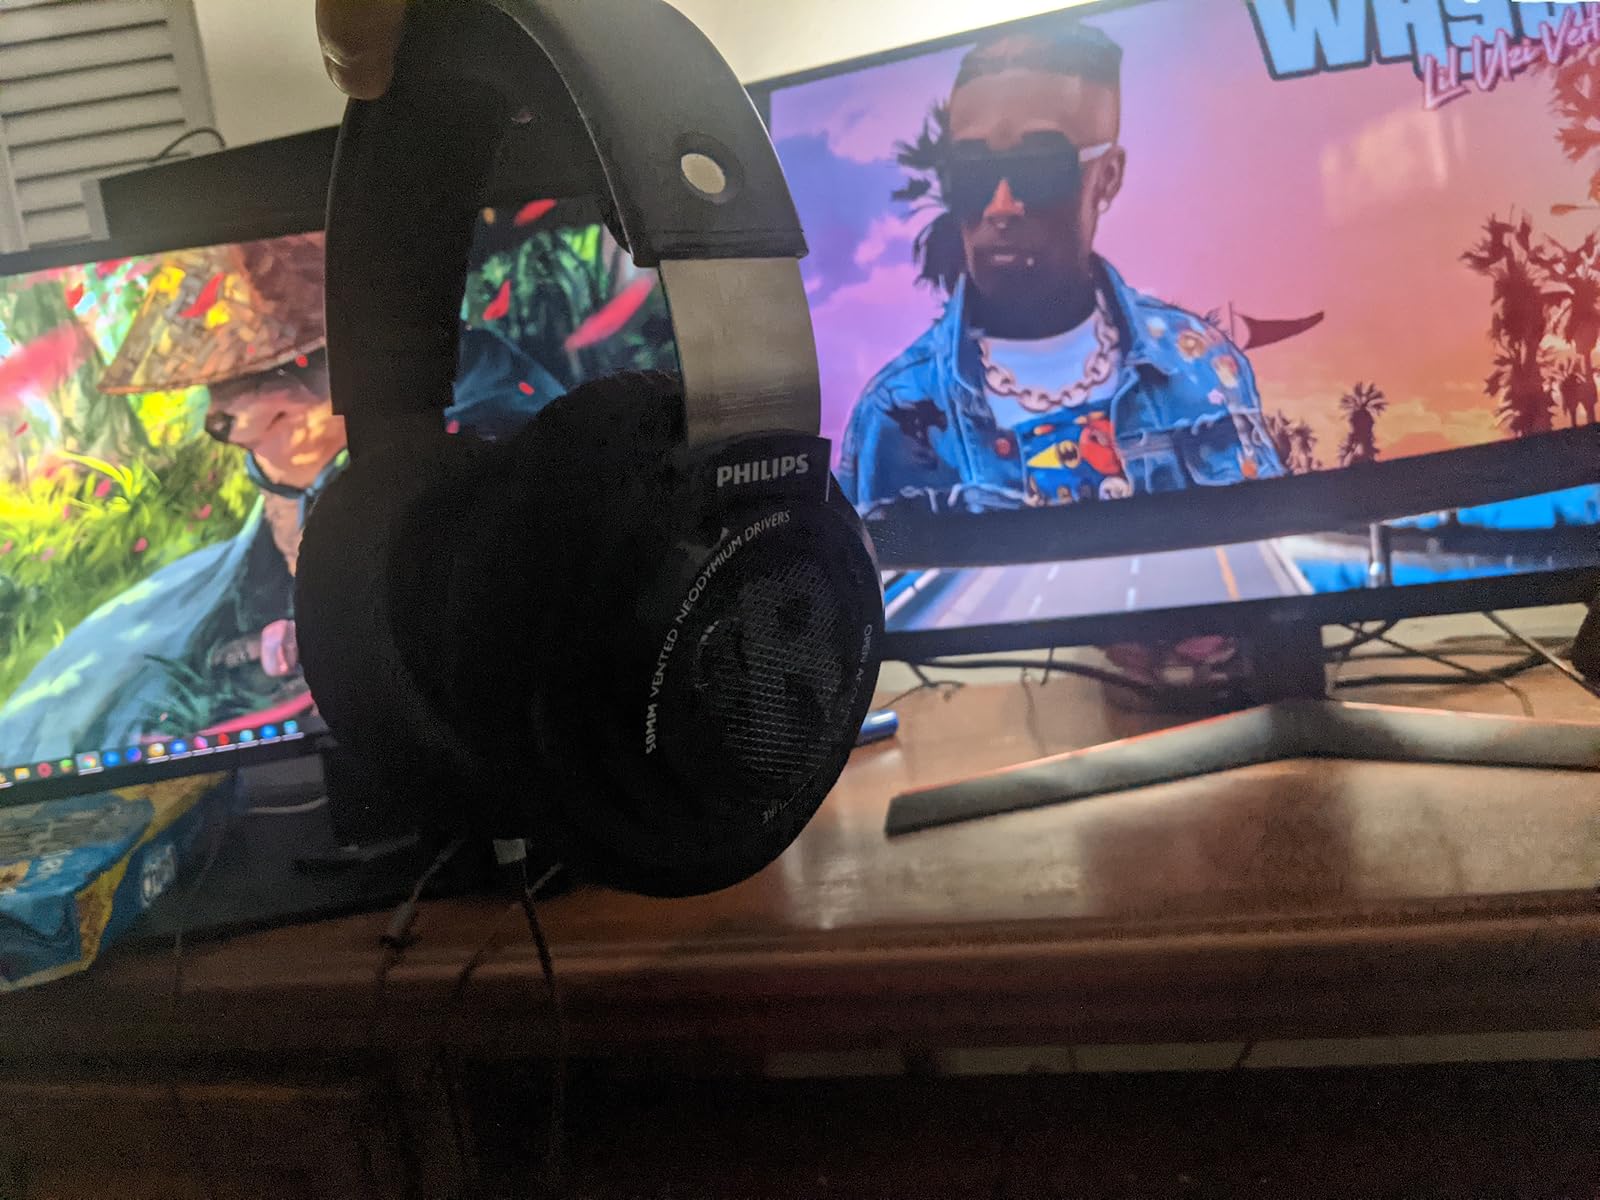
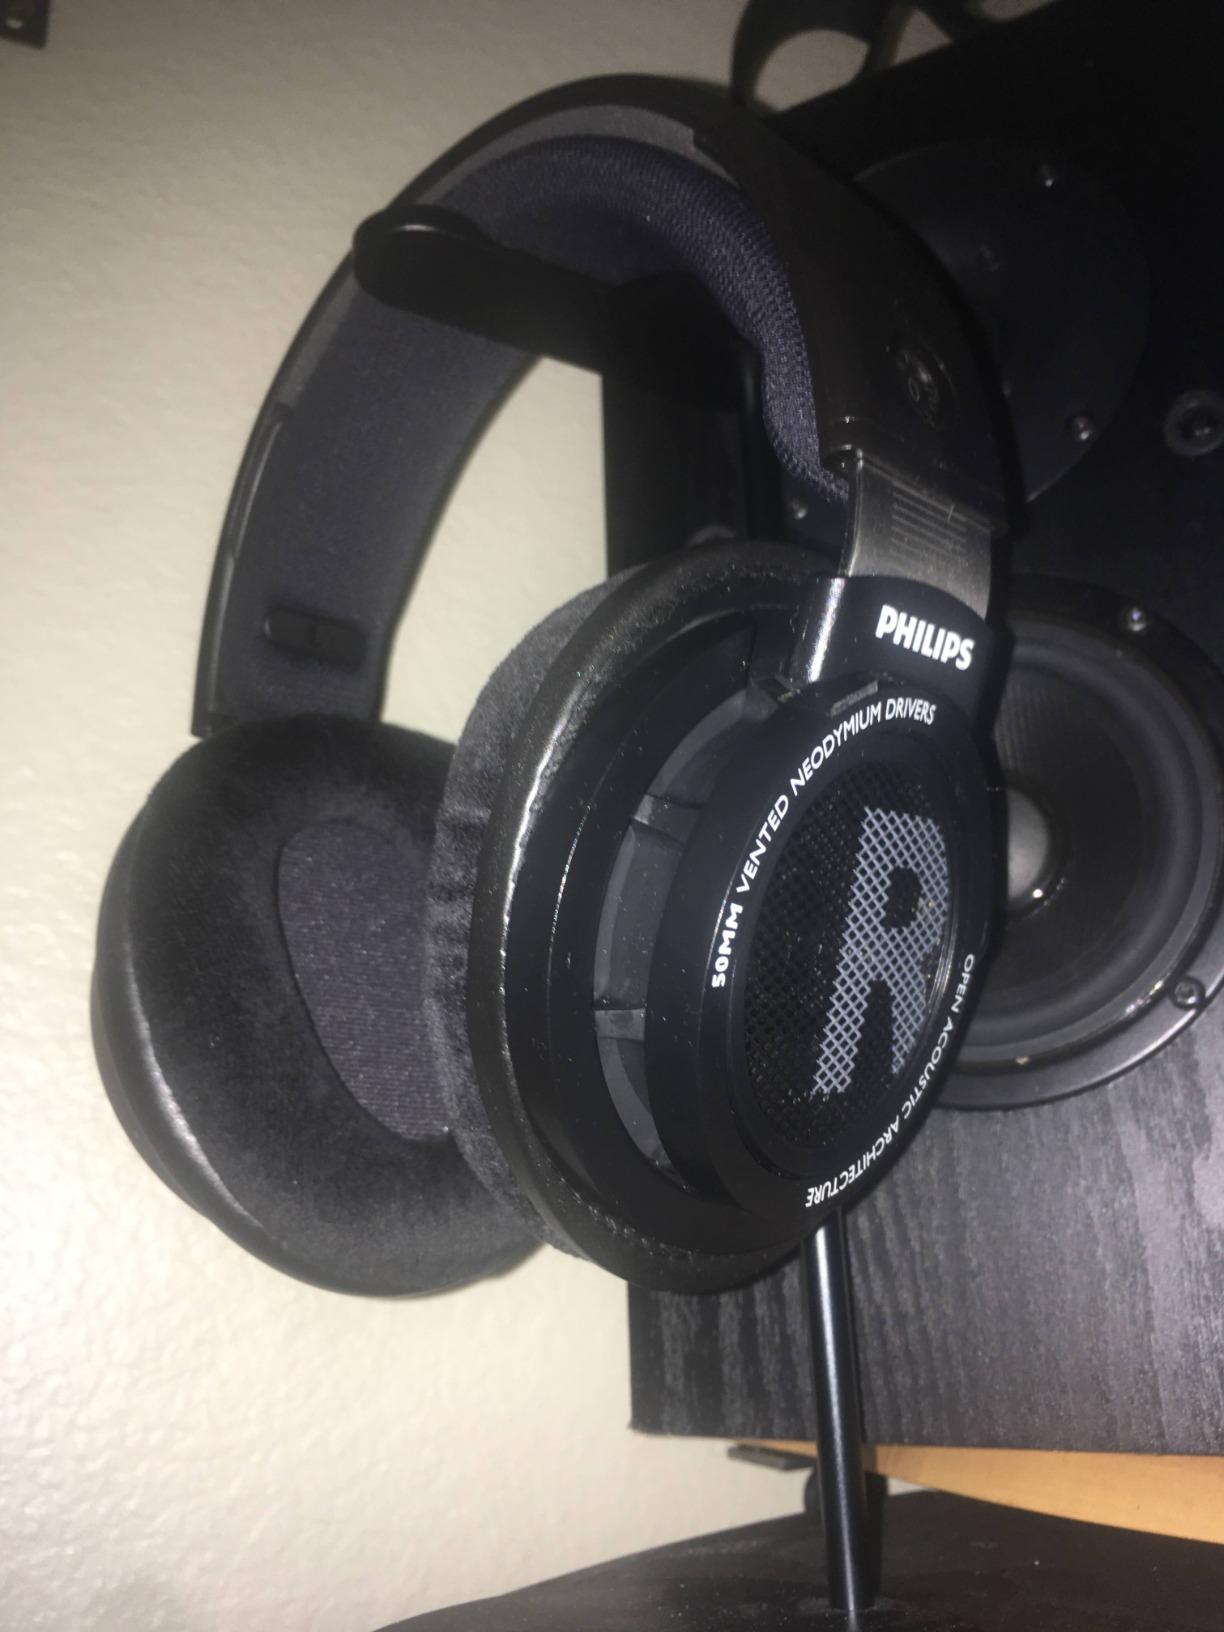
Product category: headphones
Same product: yes